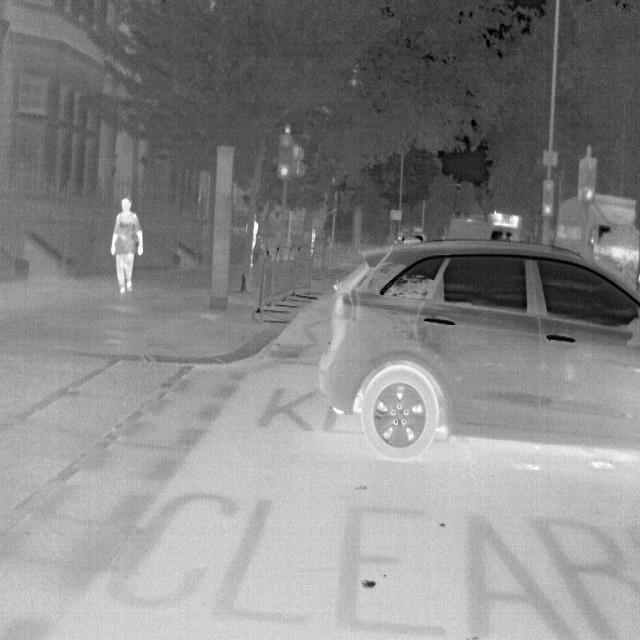
Detected objects:
label: person
label: person